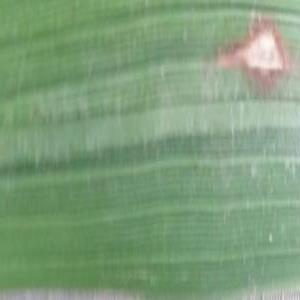
Disease: Blast